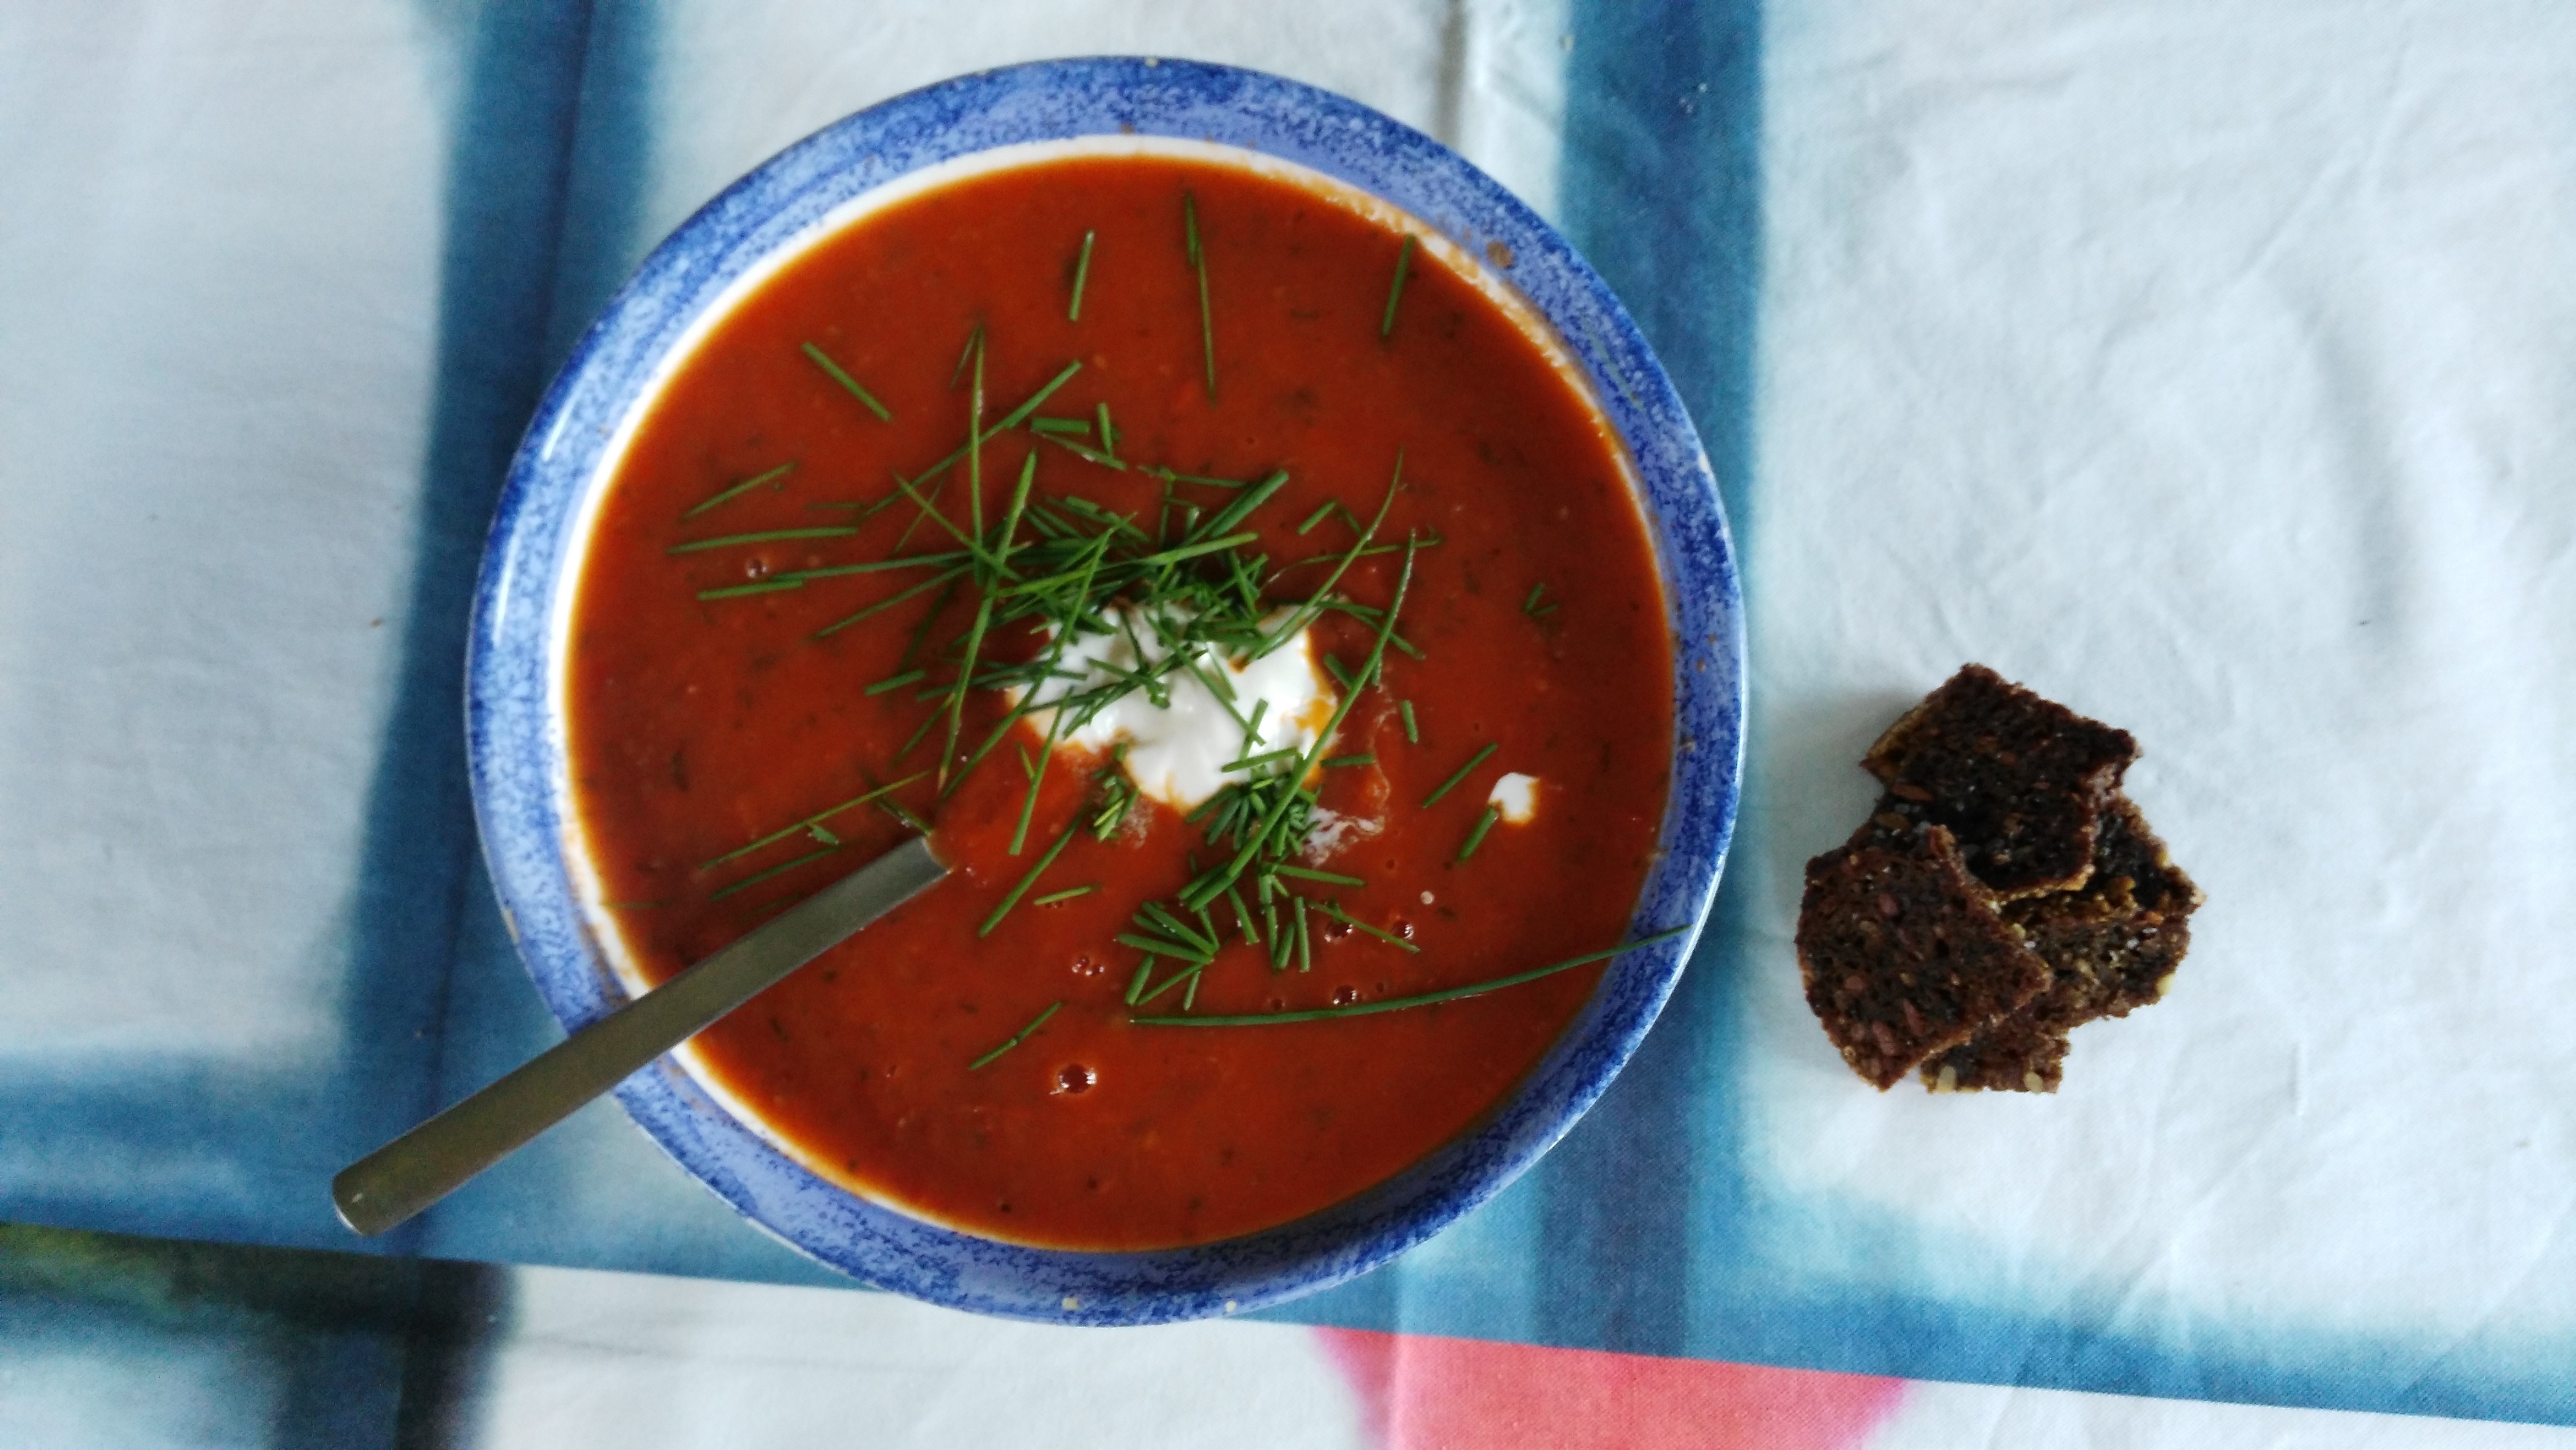
dish, food, produce